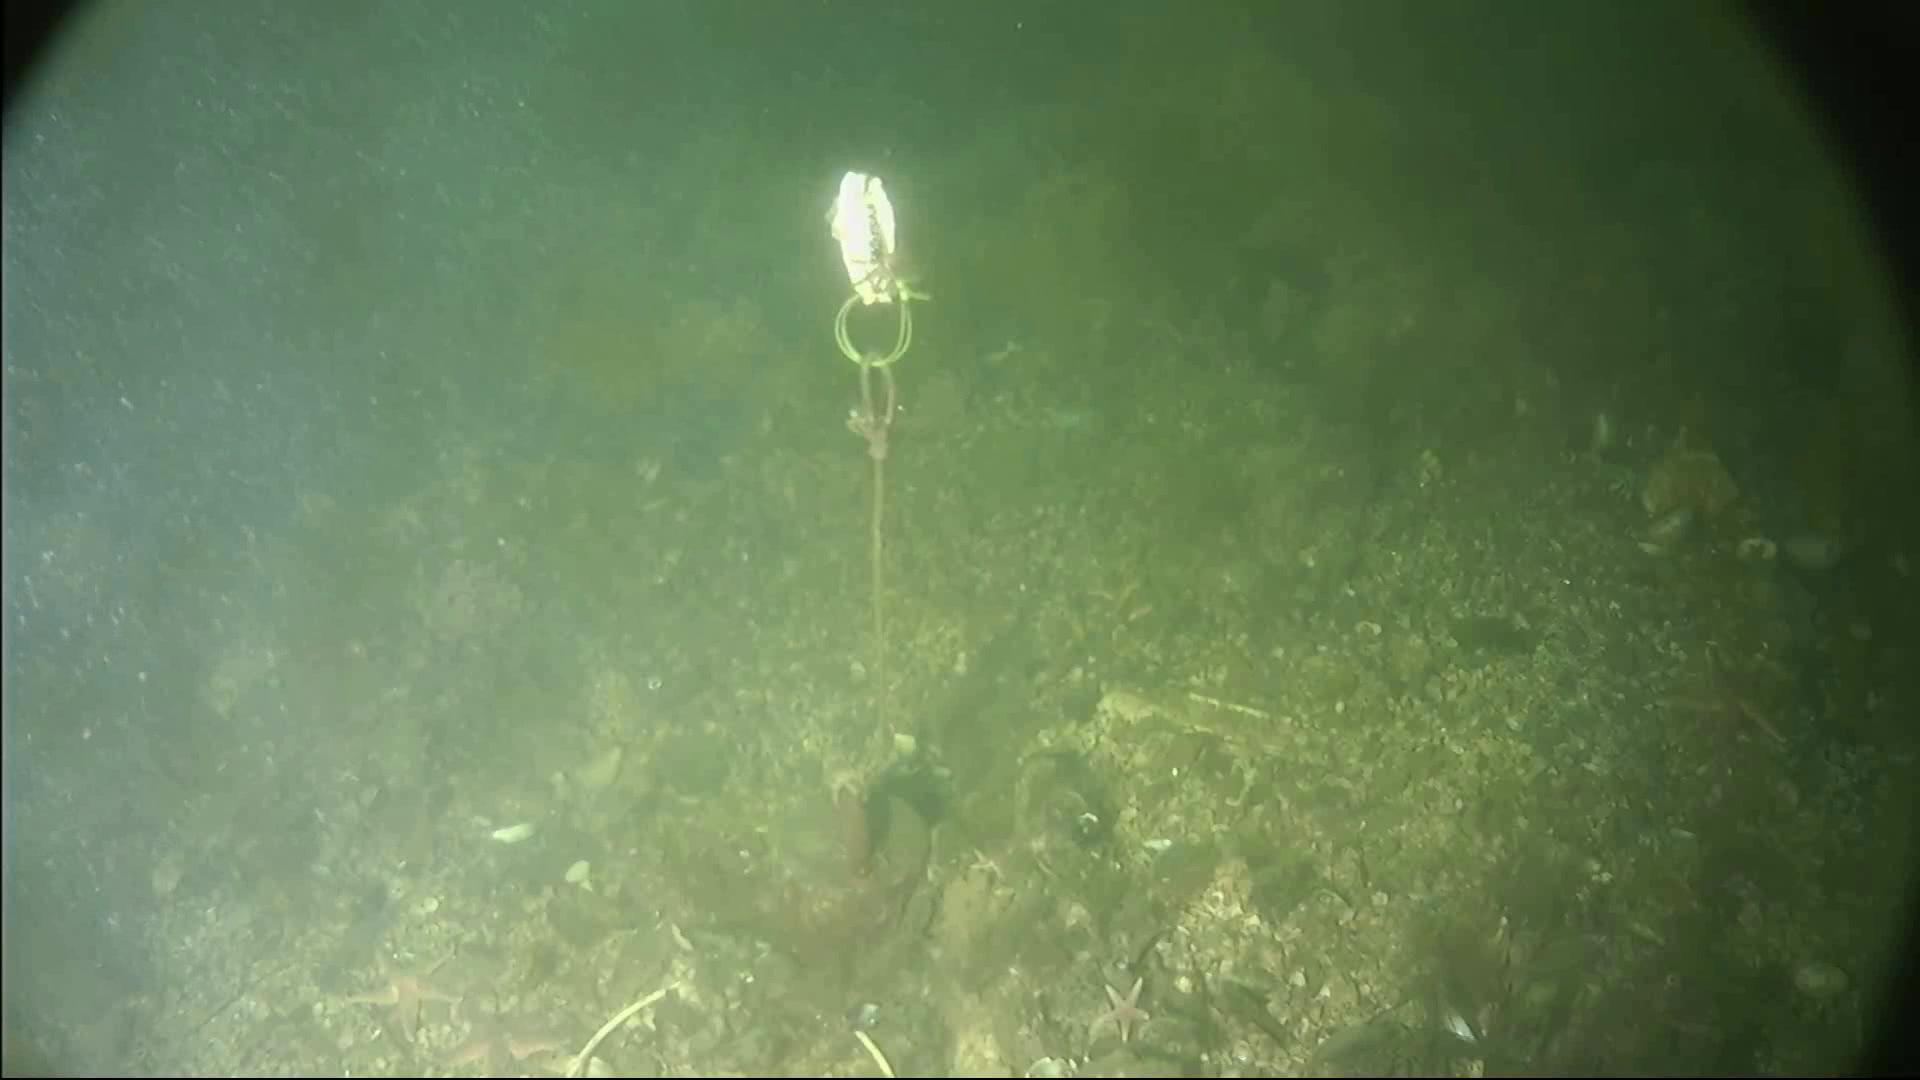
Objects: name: starfish